Victorian Ice Hockey Association

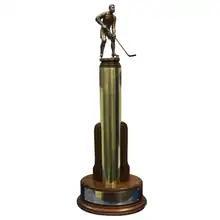
H.H. Kleiner Trophy

The H.H. Kleiner Memorial Trophy is a perpetual trophy awarded to the playoff champions of the Premier A level winter season competition for Ice Hockey Victoria.